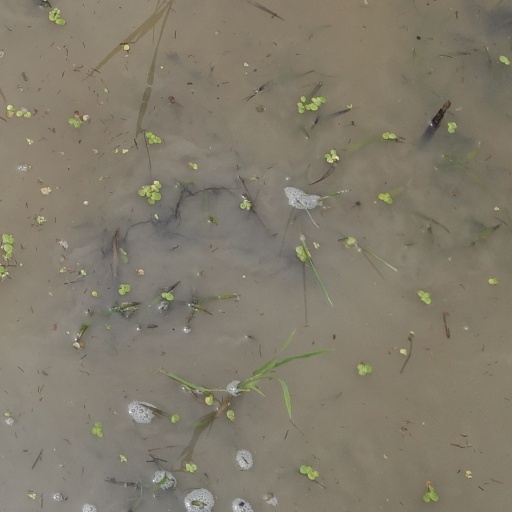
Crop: rice